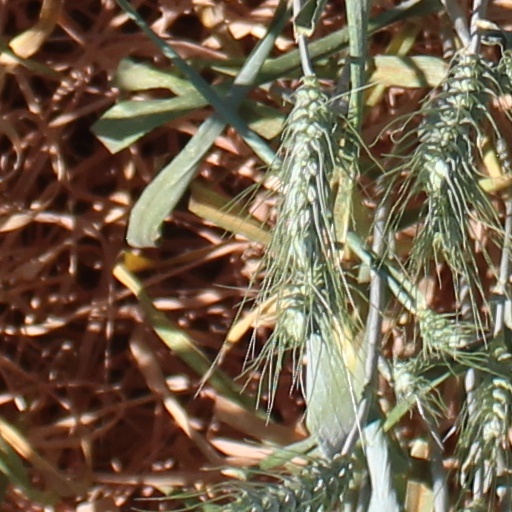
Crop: wheat